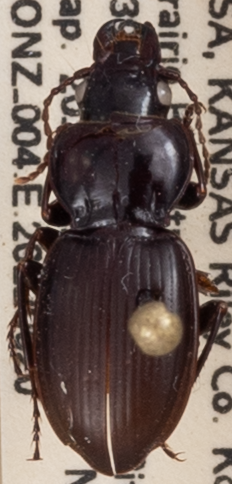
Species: Cyclotrachelus substriatus
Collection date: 2022-06-20
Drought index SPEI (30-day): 0.484
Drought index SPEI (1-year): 0.058
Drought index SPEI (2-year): -0.06